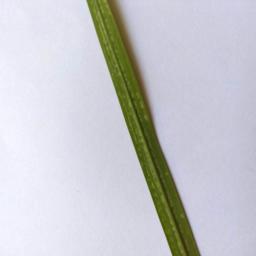
Label: Rice___Healthy